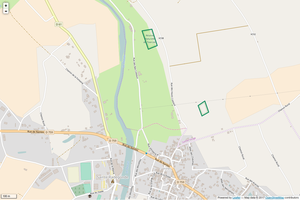
Périmètre de la RNN du Toarcien.
La réserve naturelle du Toarcien est une réserve naturelle nationale française à vocation géologique située en Nouvelle-Aquitaine près de la ville de Thouars d'où vient le nom « Toarcien ». Classée en 1987, elle occupe une surface de 0,61 hectares, ce qui en fait la plus petite réserve naturelle nationale de France. Elle protège deux anciennes carrières contenant le stratotype du Toarcien.